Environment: real
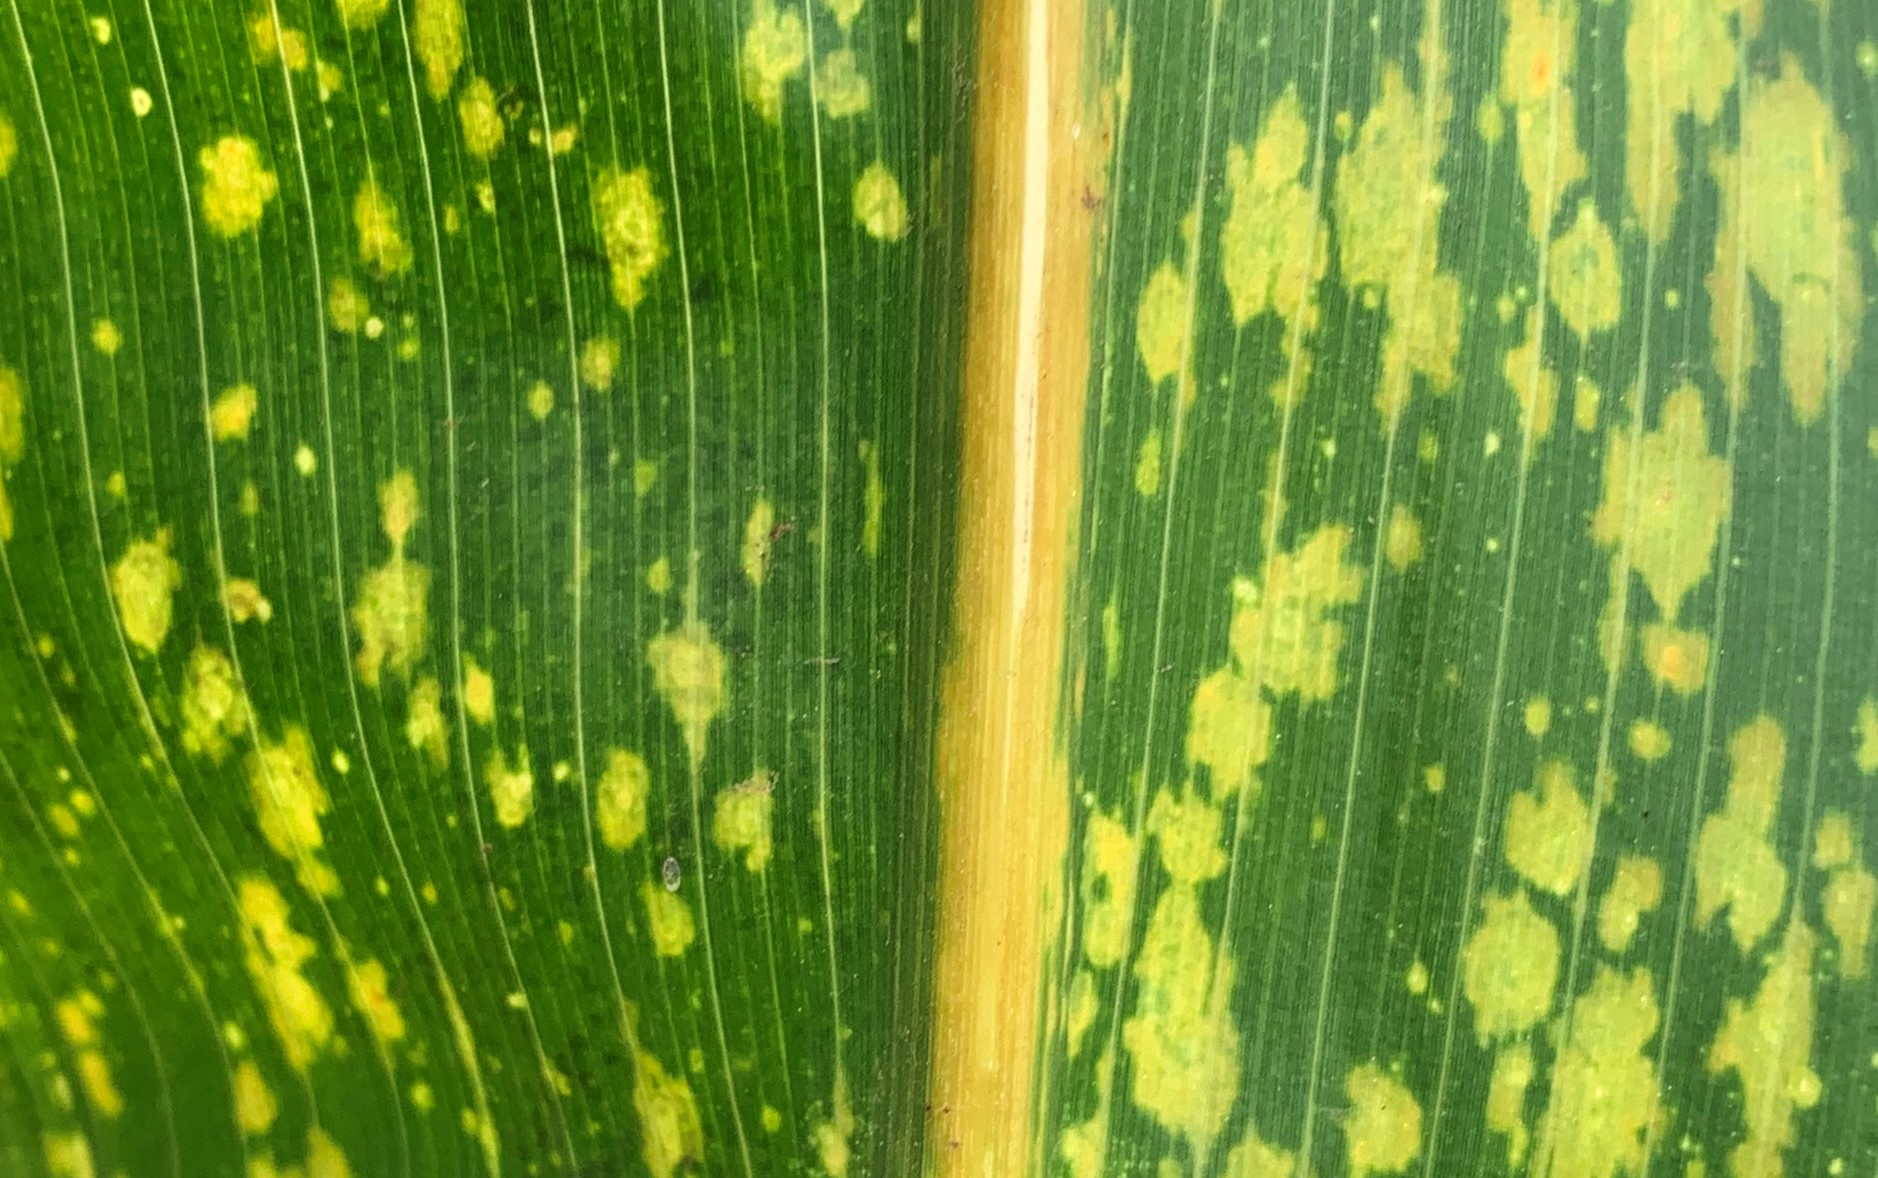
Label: lethal_necrosis